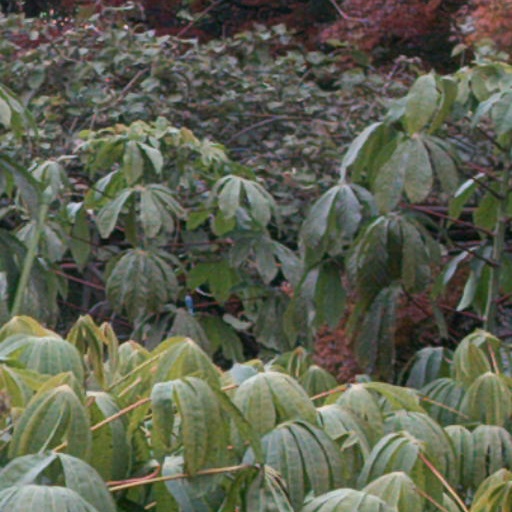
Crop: cassava